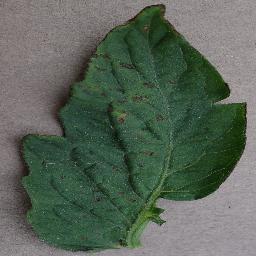
Label: Tomato___Bacterial_spot